Nanchang Metro

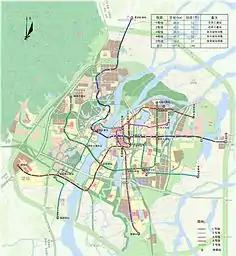
Planned network of Nanchang Metro in 2014

In 2008, Nanchang was approved to build a rail transit system by the State Council, and Nanchang Rail Transit Group Co., Ltd. was incorporated on 16 October 2008 to construct and operate Nanchang Metro. On 15 September, the planned 5 routes were notified to the public, which was approved by the State Council in July 2009. On 29 July 2009, the construction of Nanchang City Rapid Rail Transit officially began, and also on the same day the detailed route and construction plan of the five lines was proclaimed at the press conference.